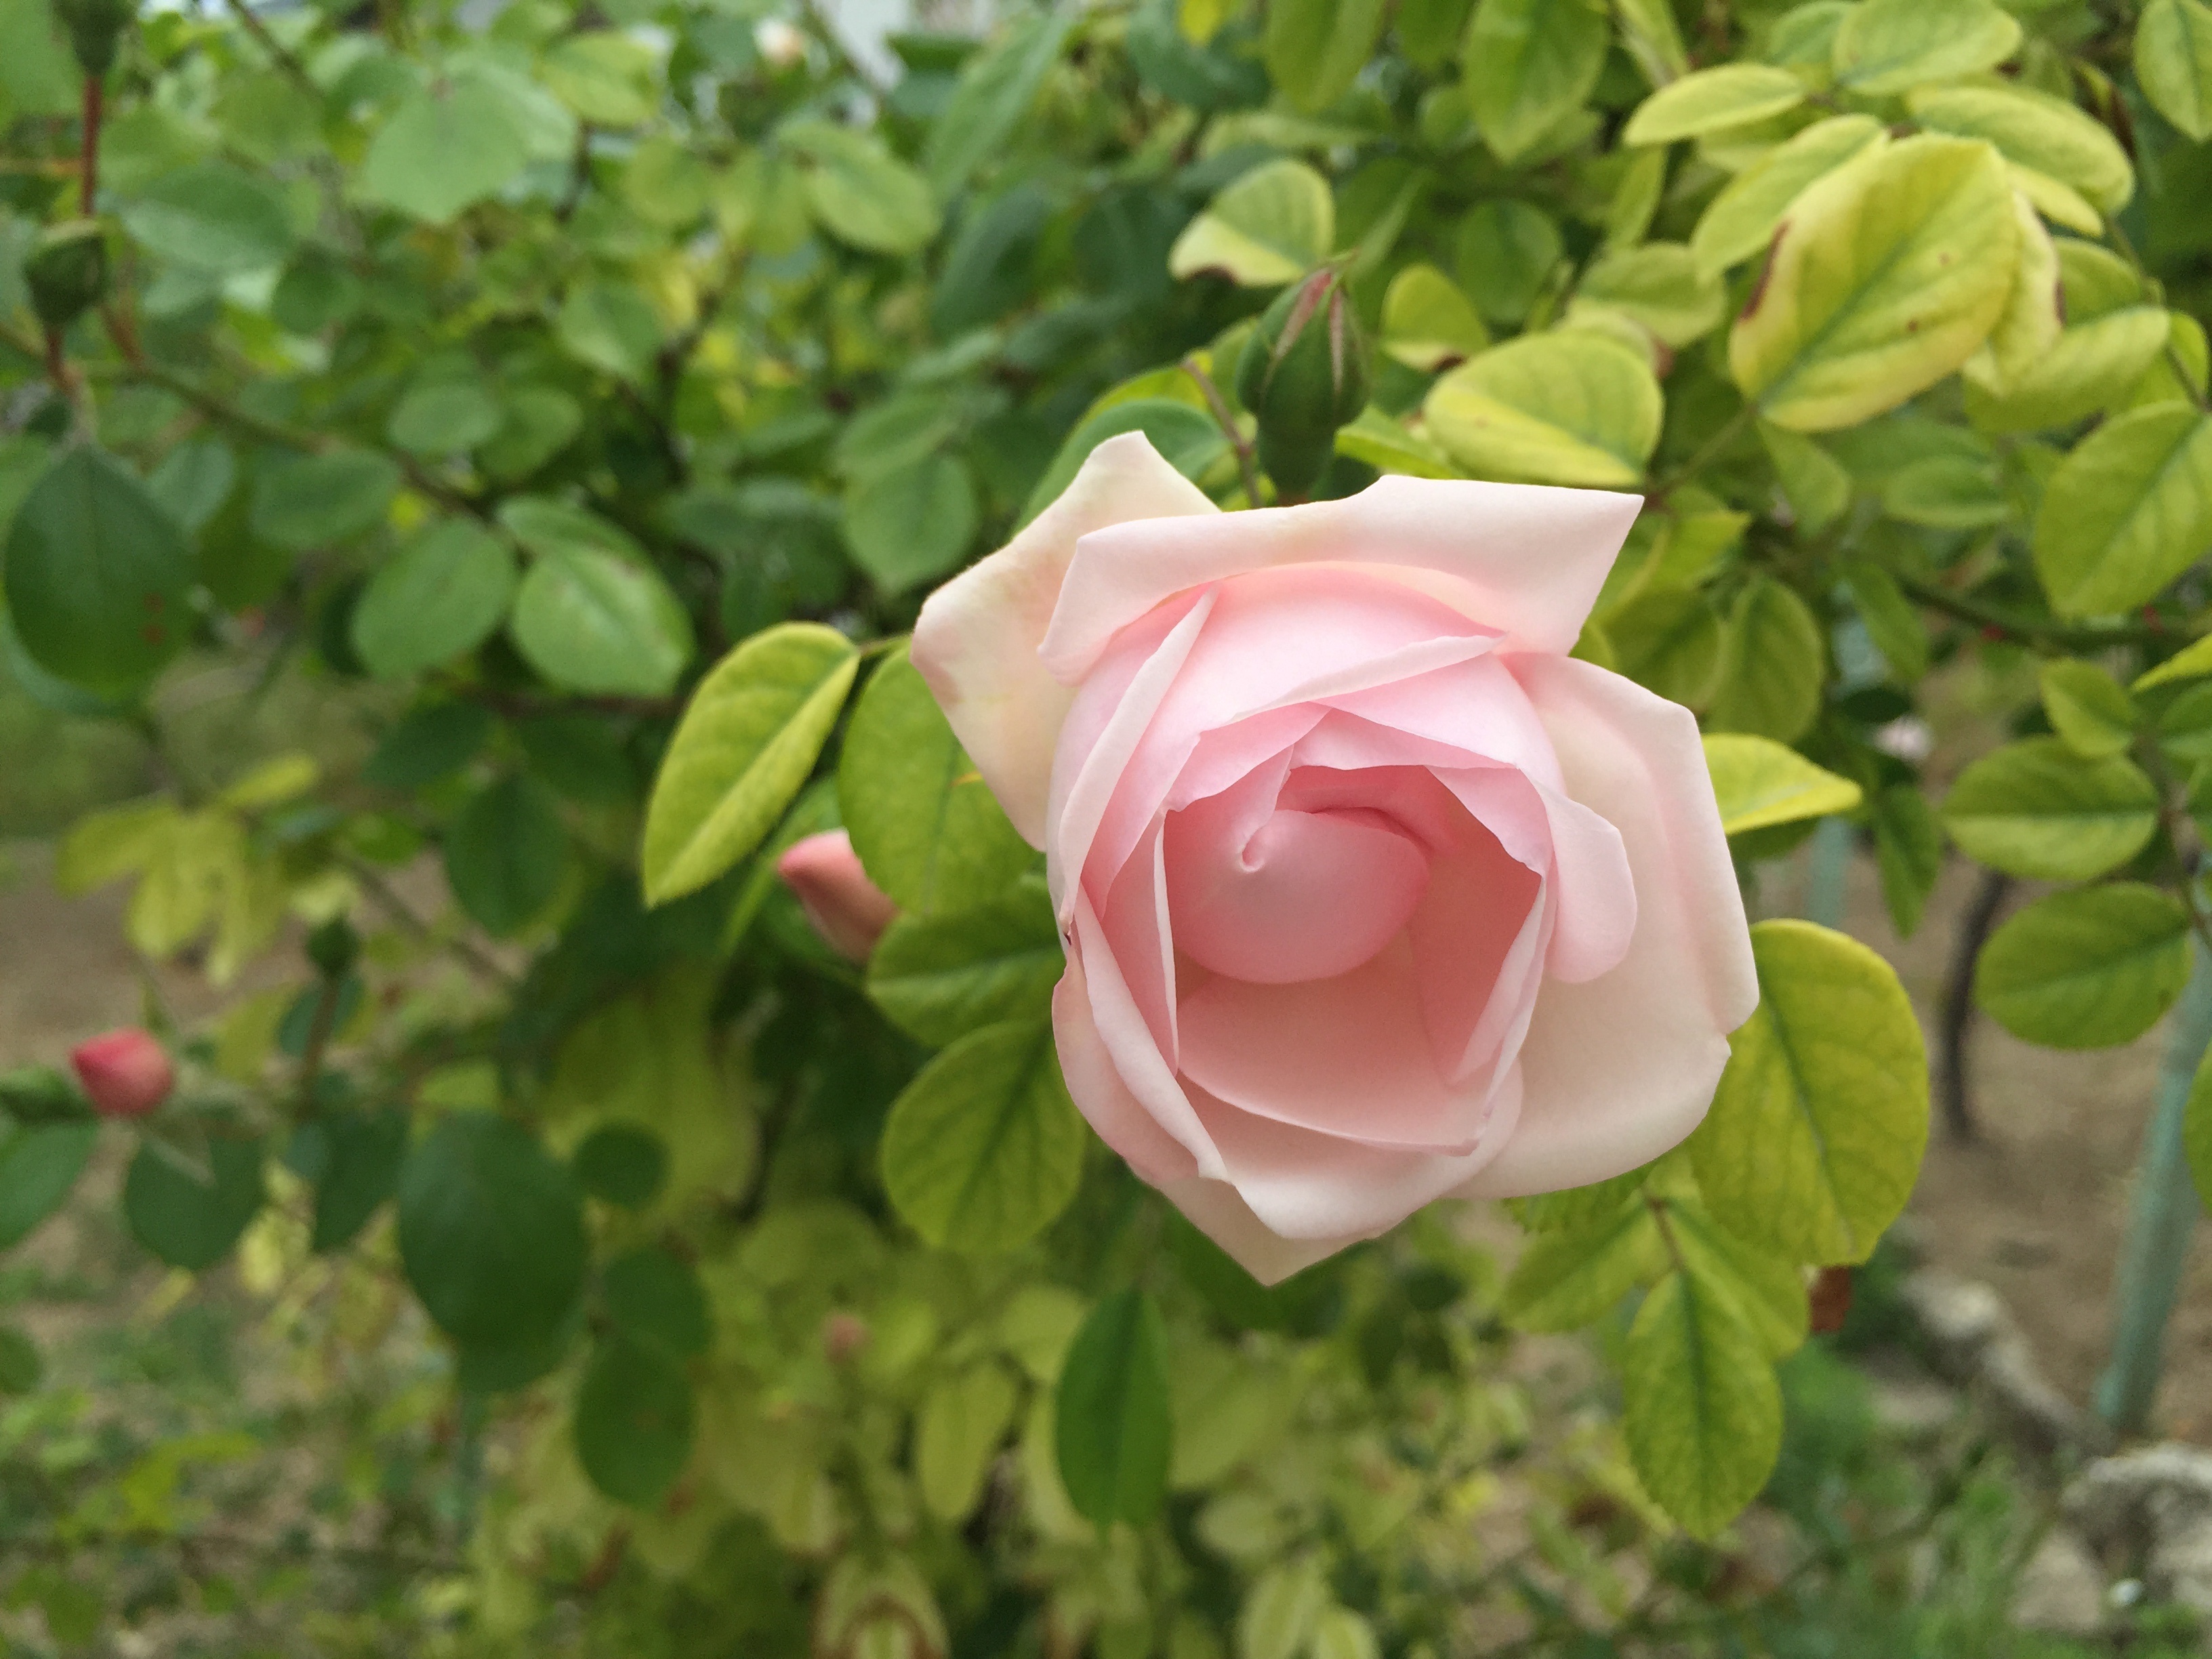
plant, flower, petal, rose, botany, flora, floribunda, flowering plant, garden roses, rose family, land plant, rosa centifolia, rose order